Garrison Grist Mill Historic District

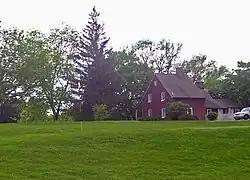
Frame cottage visible from NY 9D,with green in foreground, 2008

The Garrison Grist Mill Historic District is a parcel of Highlands Country Club located at the southwest corner of the intersection of NY 9D and Lower Station Road (Putnam County Route 12) in Garrison, New York, United States. It contains three buildings, including the titular gristmill (believed to be one of the oldest in the county, and a dam, all dating to the colonial era or the early years of American independence. They are interspersed within the club's golf course, and actually come under the ownership of the Open Space Institute.